Nicolás Repetto

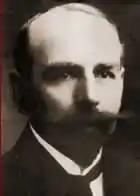
Nicolás Repetto

Nicolás Repetto (21 October 1871 – 29 November 1965) was an Argentine physician and leader of the Socialist Party of Argentina.